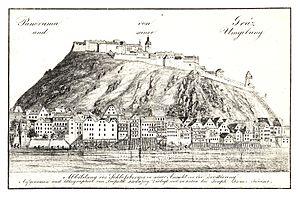
Joseph Franz Kaiser, né le 11 mars 1786 à Graz et mort le 19 septembre 1859 à Graz, est un relieur, lithographe, éditeur et officier autrichien.